Kapaemahu

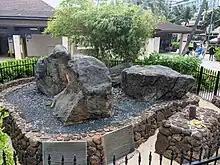
Kapaemahu ("The Stones of Life") in Waikīkī.

Kapaemahu refers to four stones on Waikīkī Beach that were placed there as tribute to four legendary mahu (third-gender individuals) who brought the healing arts from Tahiti to Hawaiʻi centuries ago. It is also the name of the leader of the healers, who according to tradition, transferred their spiritual power to the stones before they vanished. The stones are currently located inside a City and County of Honolulu monument in Honolulu at the western end of Kuhio Beach Park, close to their original home in the section of Waikiki known as Ulukou. Kapaemahu is considered significant as a cultural monument in Waikiki, an example of sacred stones in Hawaiʻi, an insight into indigenous understandings of gender and healing and the subject of an animated film and documentary film.